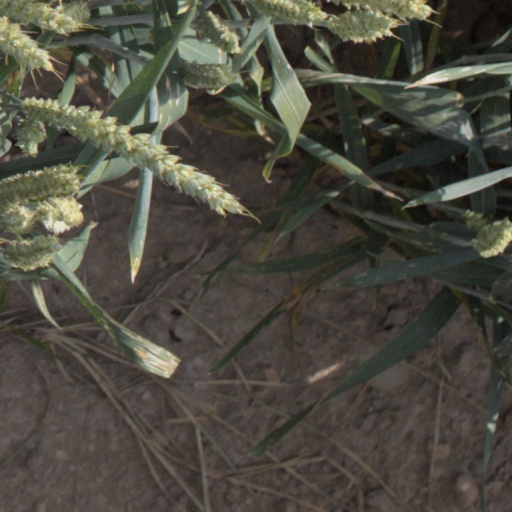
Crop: wheat